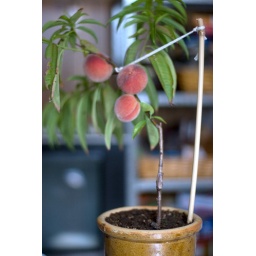
My parents and the three peaches from a very small peach tree planted in a tinyMy parents and the three peaches from a very small peach tree planted in a tiny pot